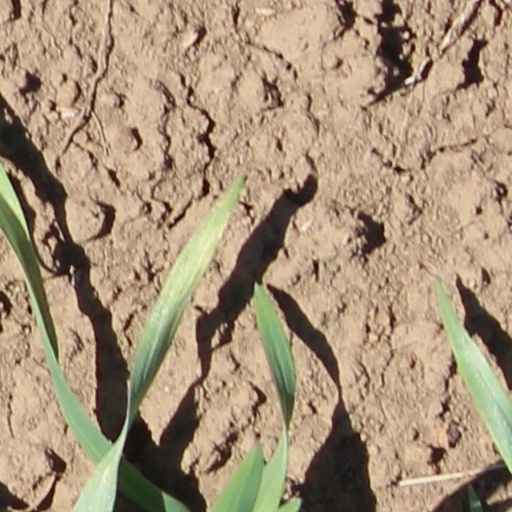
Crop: wheat